Louw Wepener

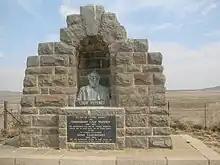
Grave of Louw Wepener at his farm in Constantia Bethulie.

Eleven months after the death of Wepener, his son – Dick Wepener – and four of his friends went to Thaba Bosiu to collect his father's remains for a proper burial. King Moshoeshoe I's son – Tladi – took Dick to where his father was buried. This is when Tladi told Dick that his father's heart had been eaten by warriors. His body was taken to be buried at the family farm in Constantia. The pass at Thaba Bosiu known as Khubelu pass where Wepener was killed is also known as the Wepener's pass to commemorate his death.